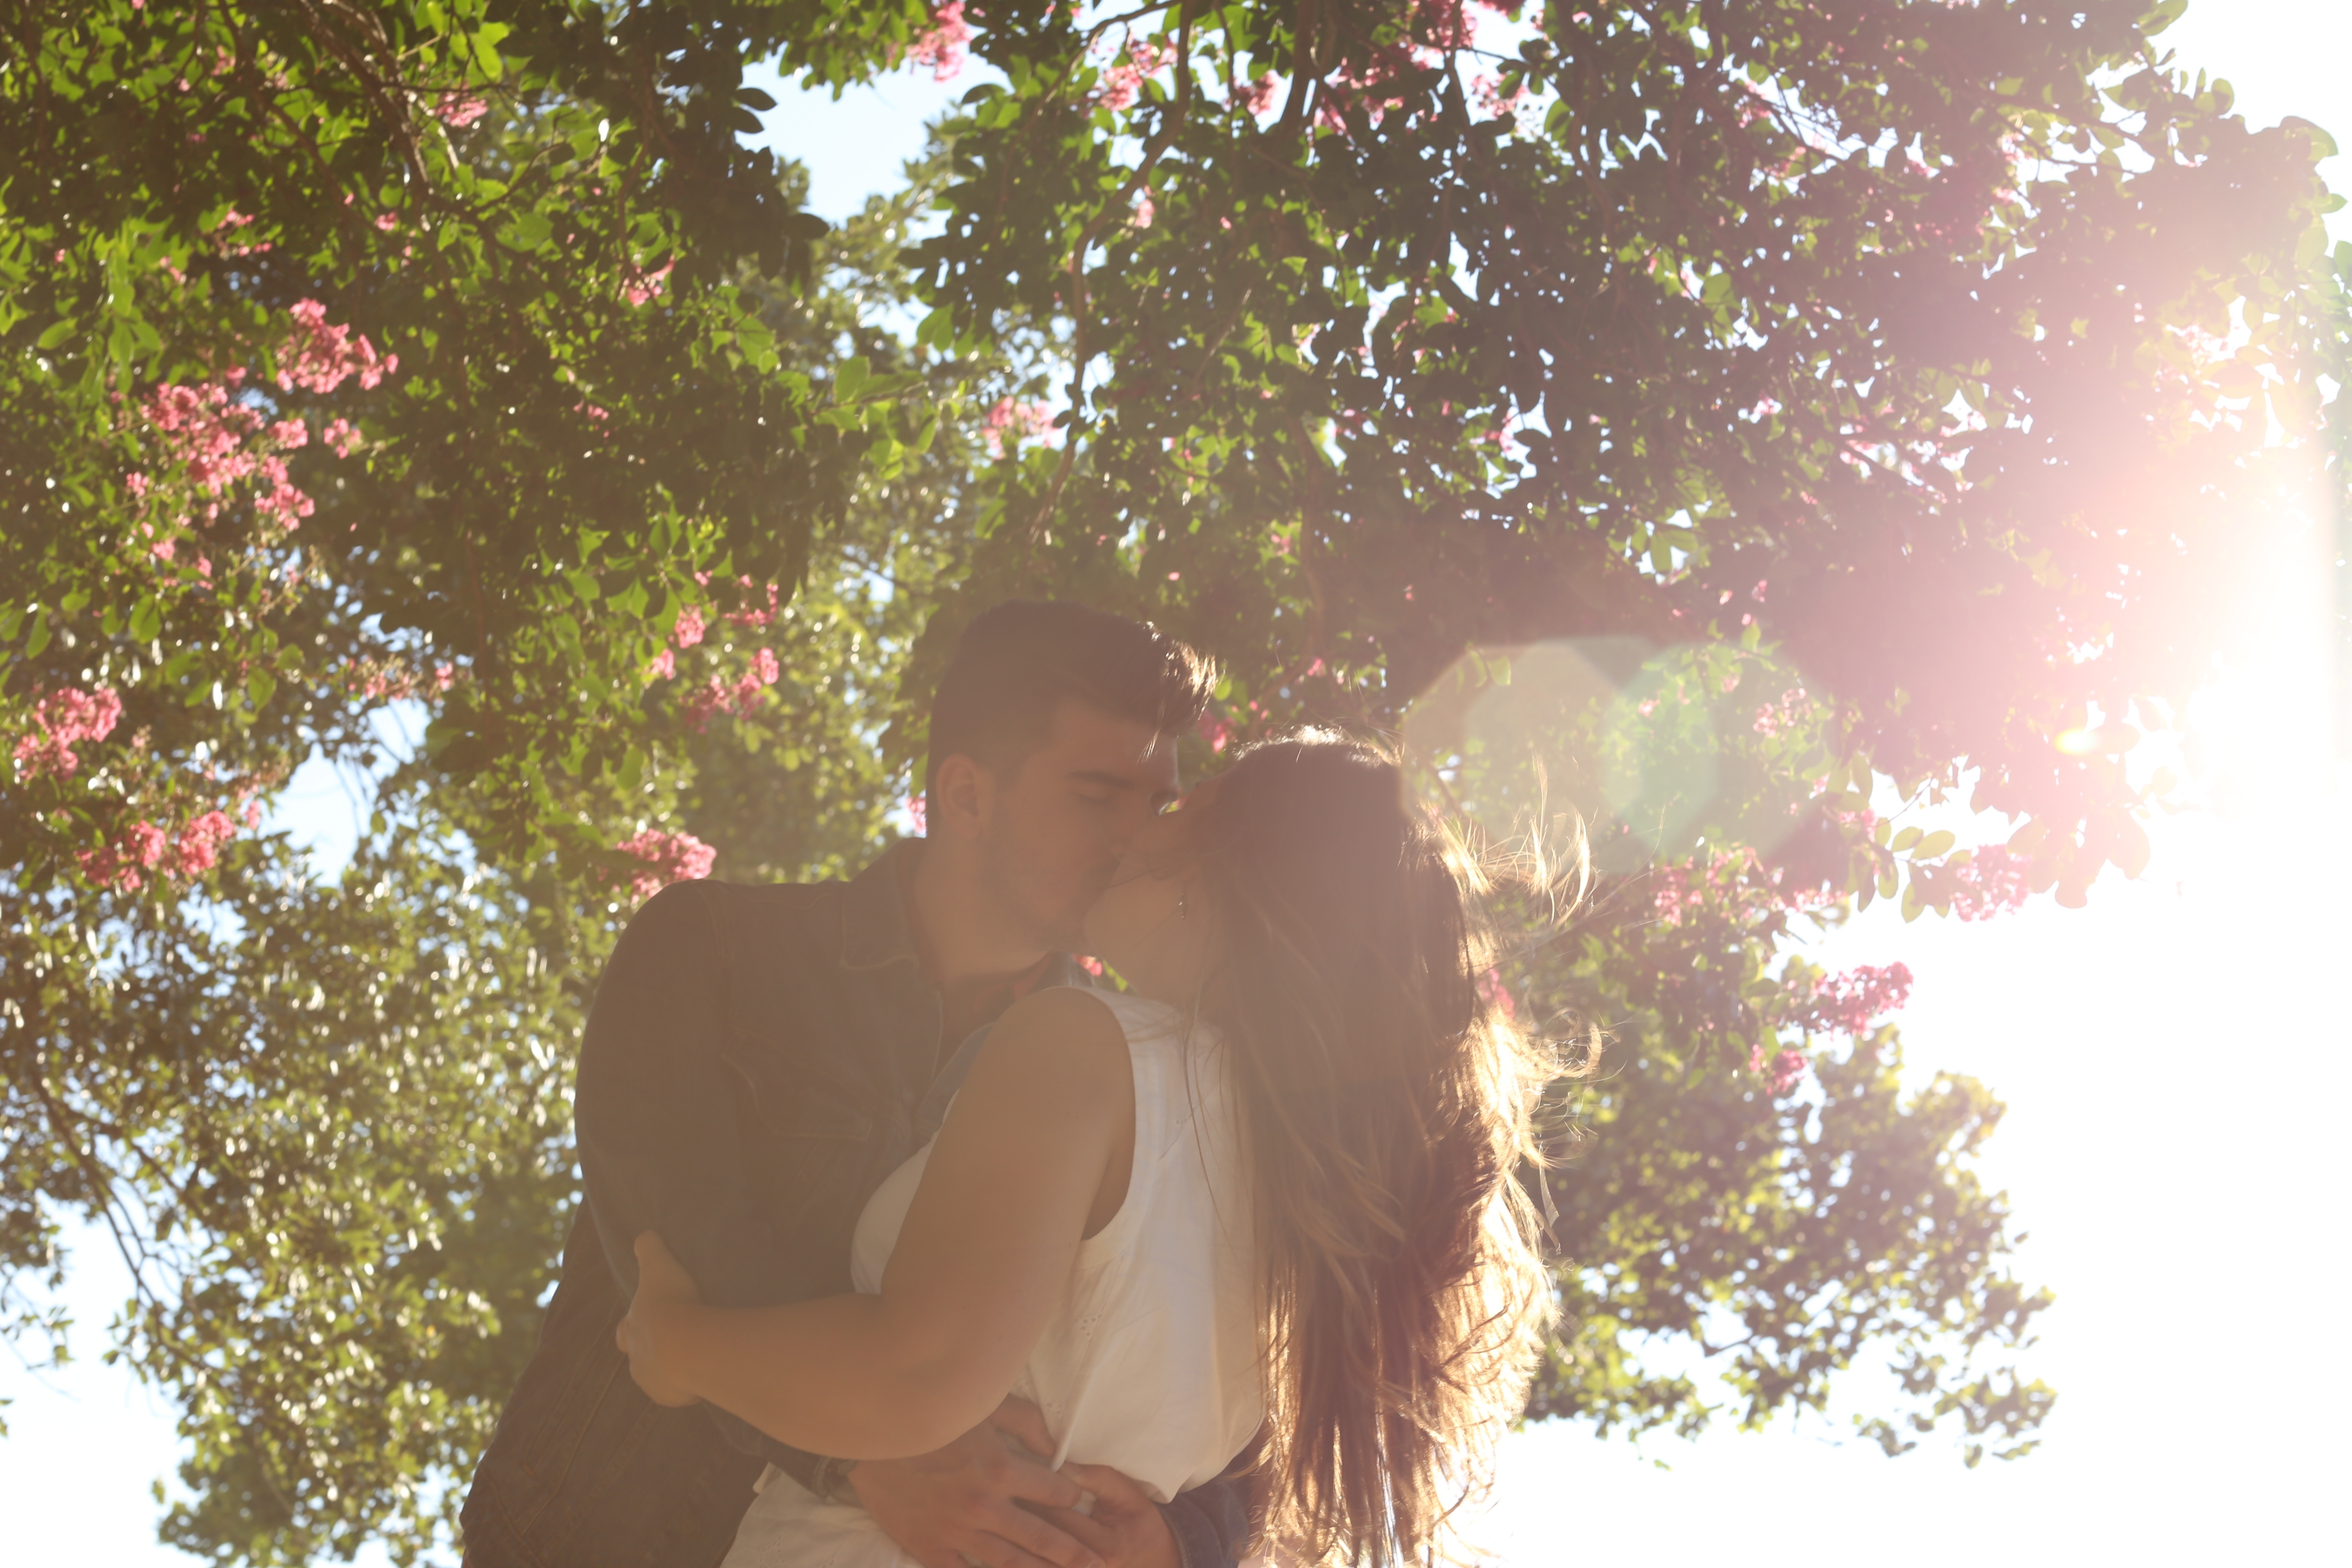
man, tree, people, sunshine, sun, woman, sunlight, flower, summer, love, young, spring, park, kiss, couple, romance, romantic, together, bride, married, kissing, flowers, caucasian, outdoors, men, ceremony, girls, adults, fun, happy, happiness, relationship, women, boys, photograph, lovers, valentine, boyfriends, togetherness, persons, interaction, girlfriends, hugs, heterosexual